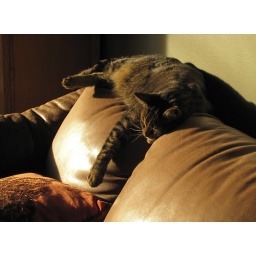
Tabby cat sleeping on leather couch in the sun